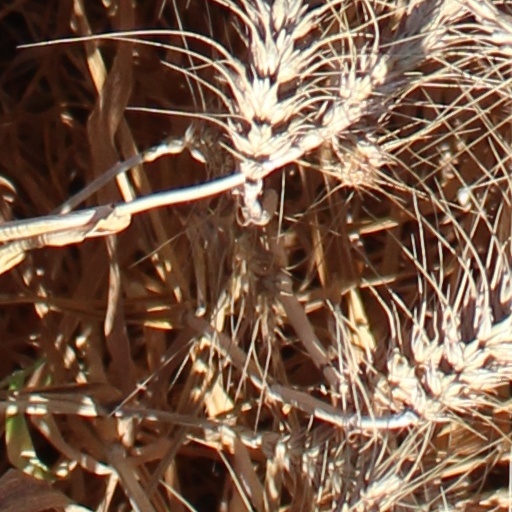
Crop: wheat